Remigius de Fécamp

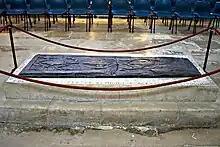
Remigius' tomb in Lincoln Cathedral

Remigius de Fécamp (sometimes Remigius; died 7 May 1092) was an 11th century religious leader. He was a Benedictine monk who was a supporter of William the Conqueror and was appointed Bishop of Dorchester and Bishop of Lincoln.